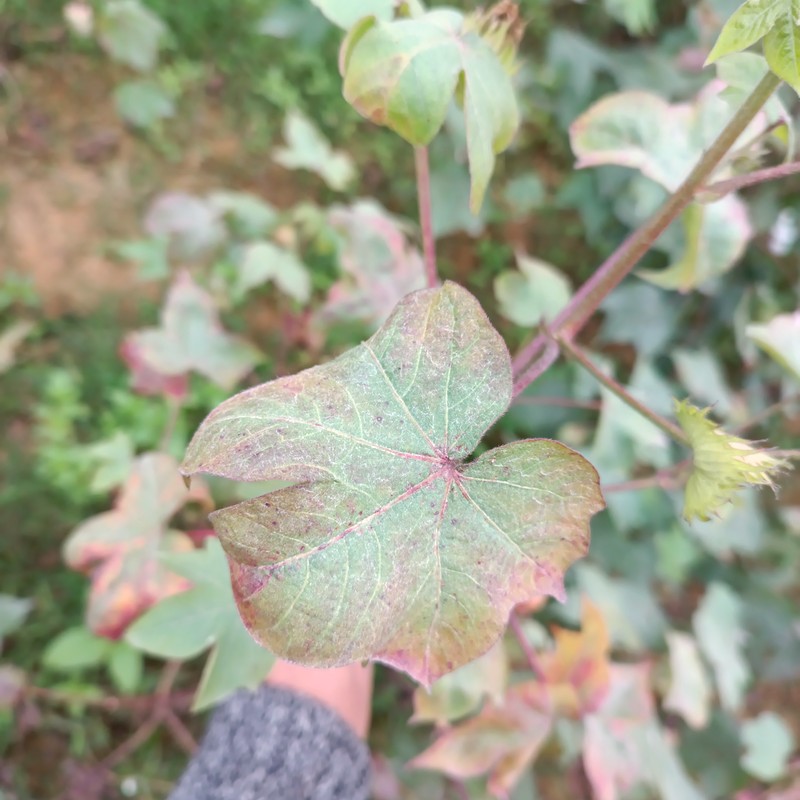
Label: Leaf Redding